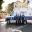
Label: ambulance